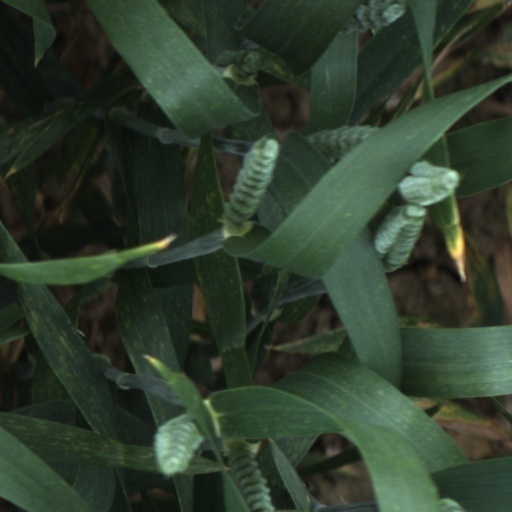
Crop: wheat